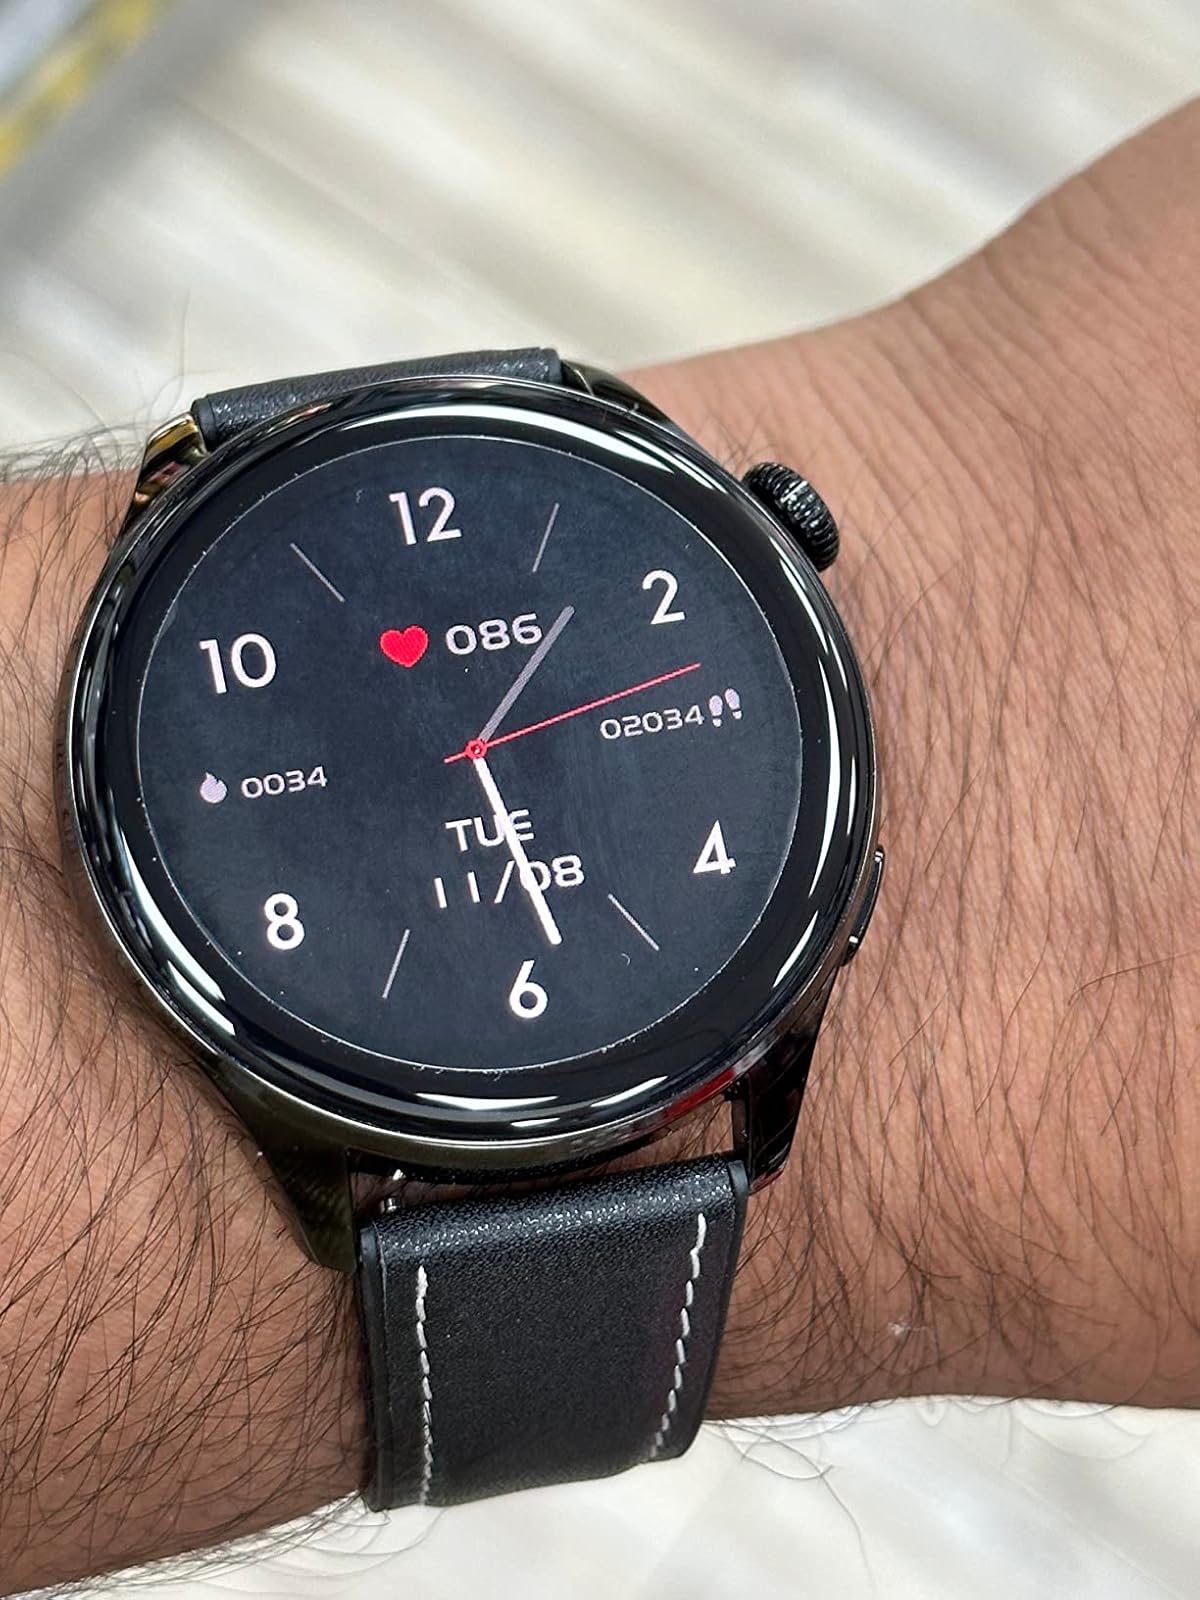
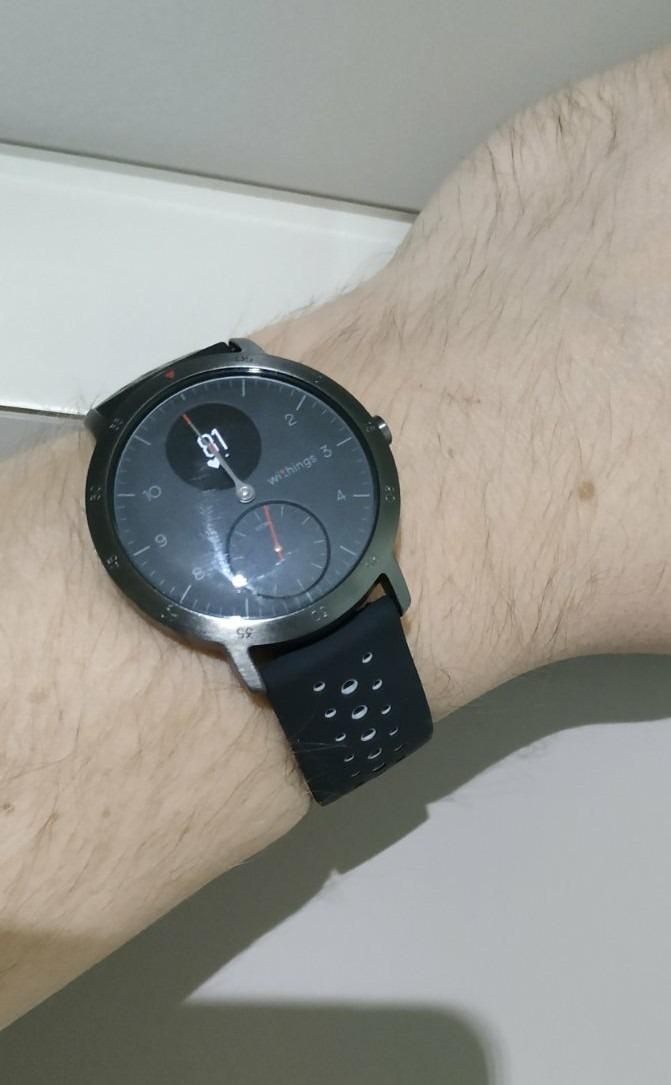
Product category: smartwatch
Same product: no